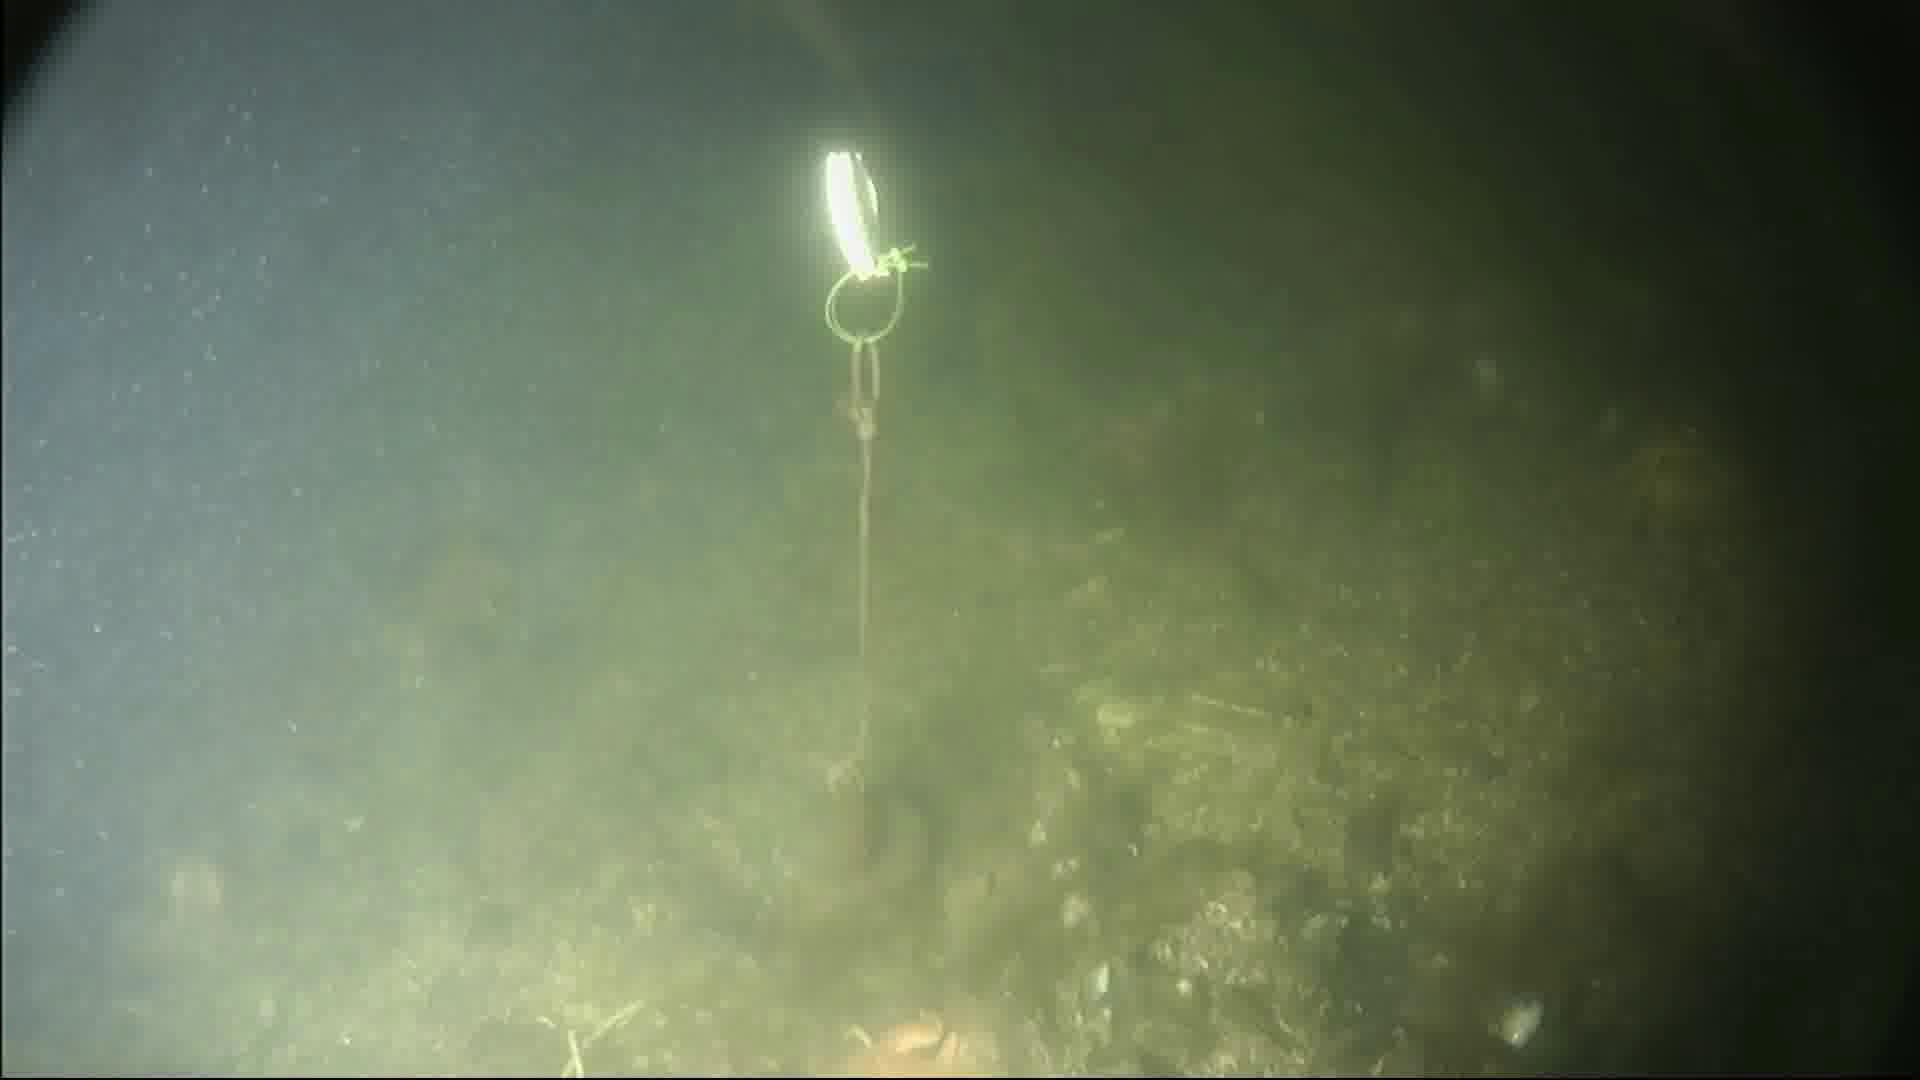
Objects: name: fish
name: starfish
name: crab